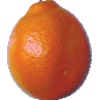
Label: Tangelo 1